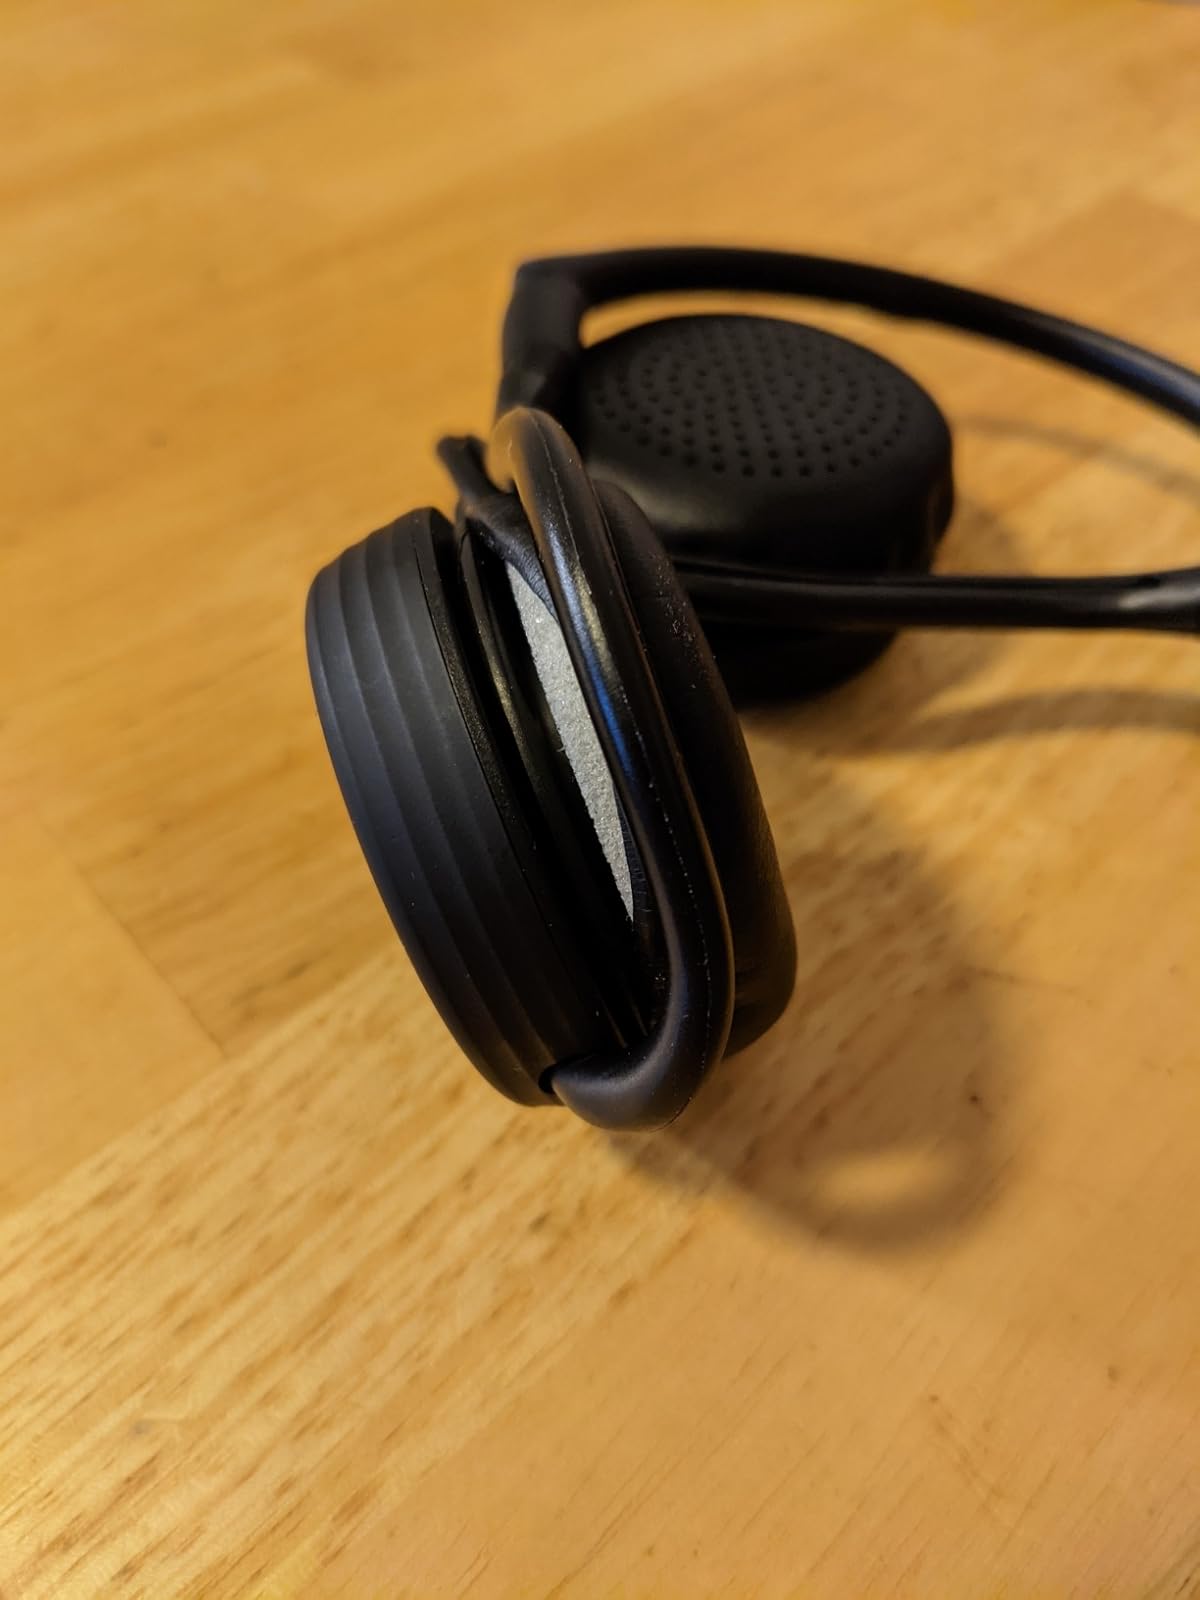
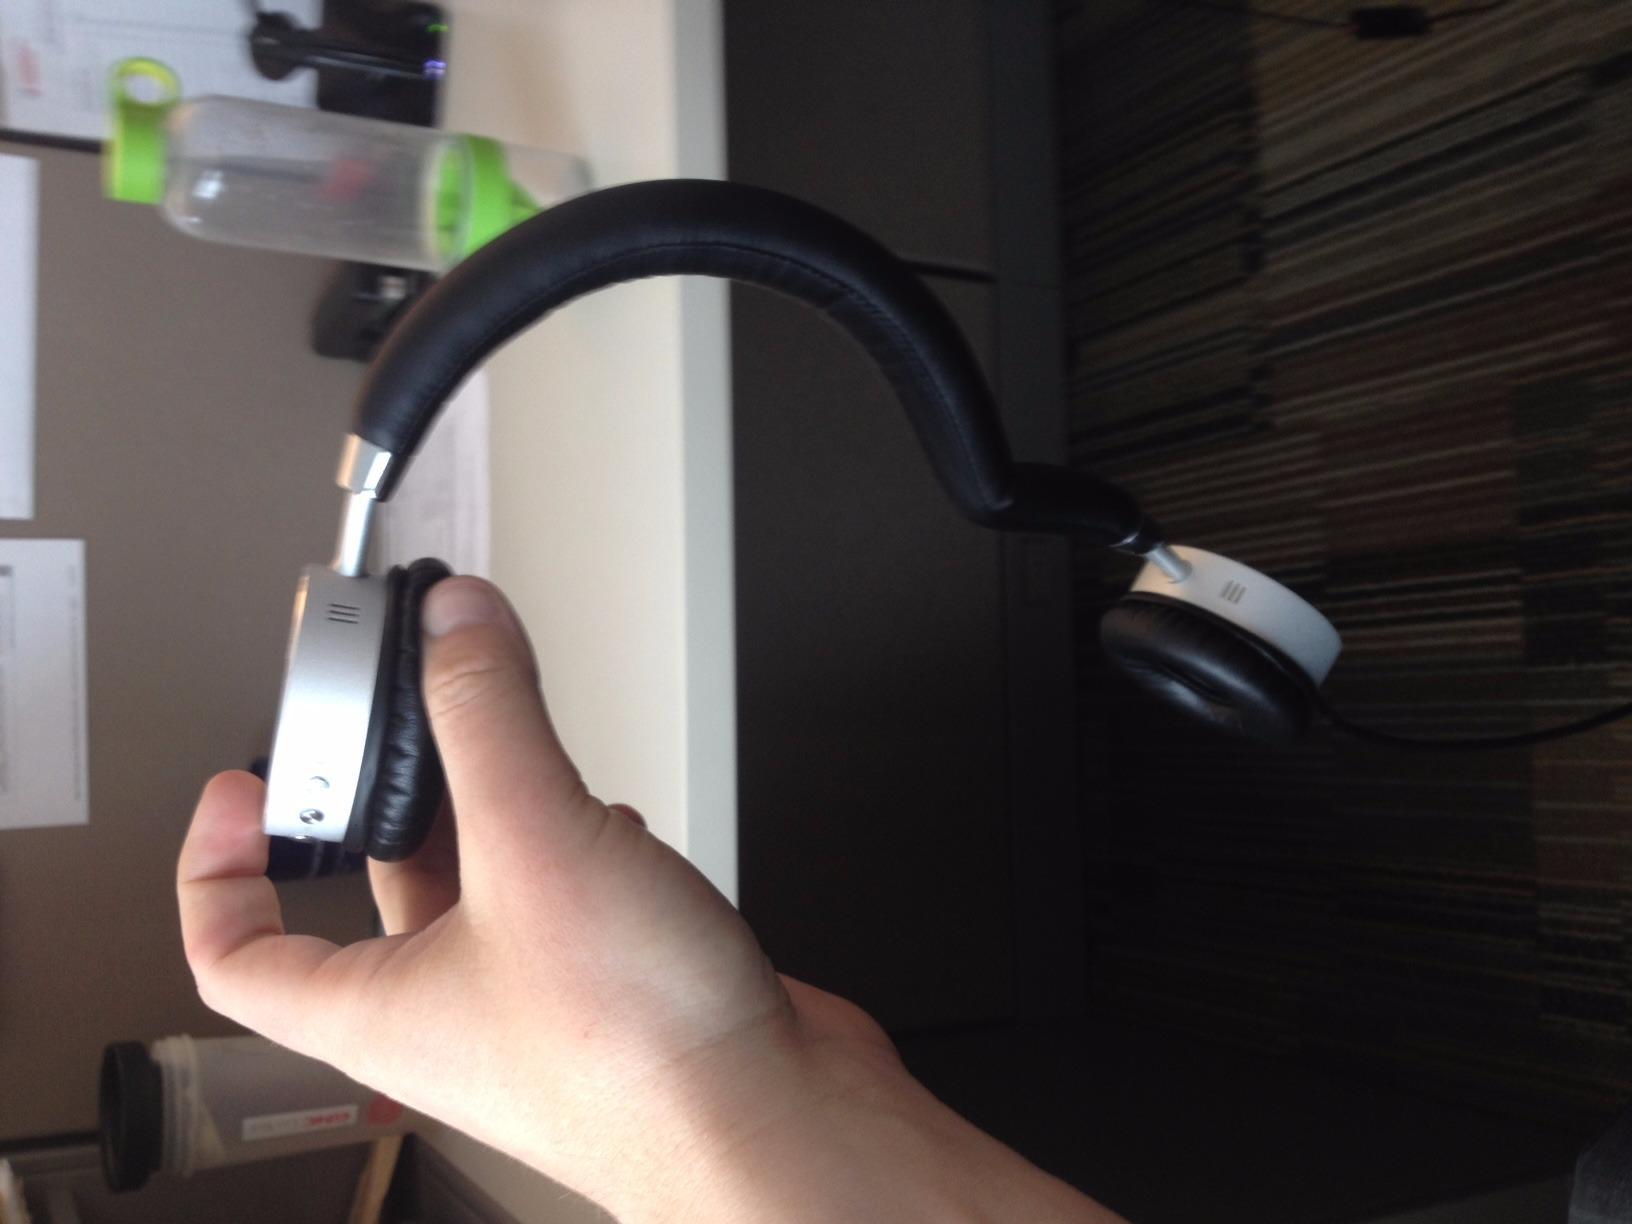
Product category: headphones
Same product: no